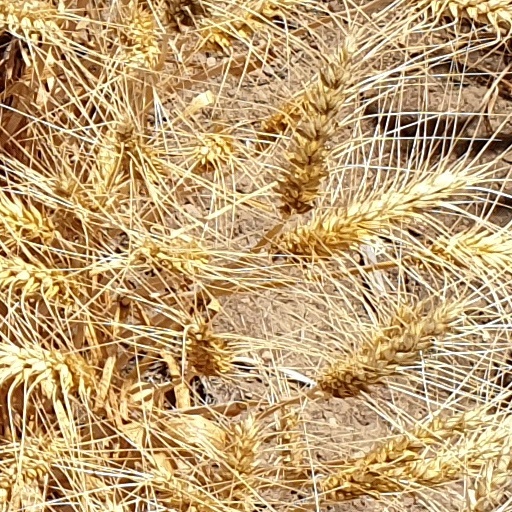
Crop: wheat